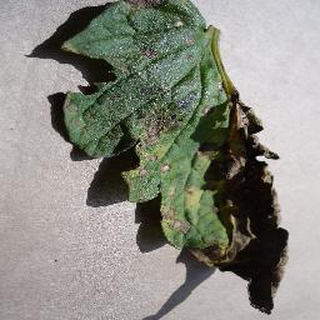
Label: tomato_early_blight